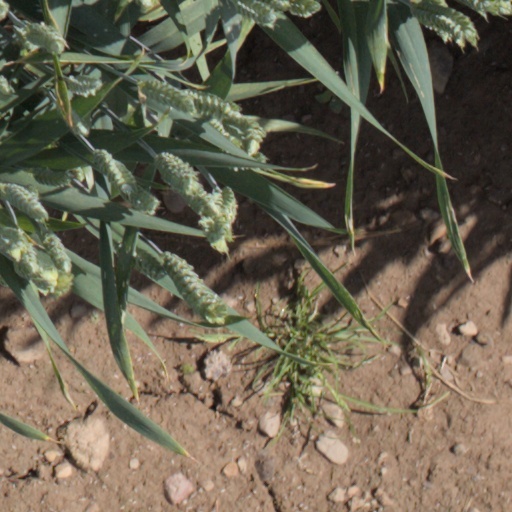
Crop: wheat